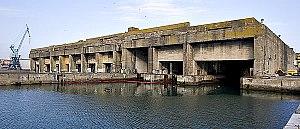
Un abri pour sous-marins est un bunker qui est conçu pour protéger les sous-marins de l'attaque aérienne. Le terme est généralement appliqué aux bases sous-marines construites pendant la Seconde Guerre mondiale, en particulier en Allemagne et dans les pays occupés qui ont été également connus comme les abris U-boat, d'après l'expression « U-Boot » pour désigner les sous-marins allemands.
Das Boot, parfois intitulé Le bateau en France, est un film de guerre allemand réalisé par Wolfgang Petersen, sorti en 1981. Il est adapté d'un livre du même nom de Lothar-Günther Buchheim. L'histoire, romancée, relate les aventures du sous-marin allemand U-96 et de son équipage durant la Seconde Guerre mondiale.
Cet article présente les faits marquants de l'histoire de la commune de La Rochelle située dans l'Ouest de la France.
La poche de La Rochelle est une zone de résistance allemande à la fin de la Seconde Guerre mondiale. La poche est constituée de la ville de La Rochelle, de la base sous-marine de La Pallice, de l'île de Ré et de la majeure partie de l'île d'Oléron.